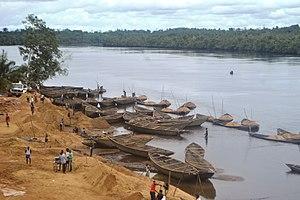
Des dizaines de personnes d'activant dans la carrière de sable de la Dibamba, retirant du sable de la rivière Dibamba
La Dibamba est un fleuve de la région du Littoral au Cameroun. Elle limite Douala par le sud, à Japoma, et se jette dans l'Océan Atlantique.
Dibamba est une commune du département de la Sanaga-Maritime dans la région du Littoral au Cameroun. Elle a pour chef-lieu le village de Logbadjeck.